Eldon, Iowa

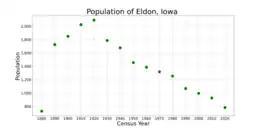
The population of Eldon, Iowa from US census data

Eldon is located in the southeast corner of Wapello County eleven miles southeast of Ottumwa on the northeast bank of the Des Moines River across the river from the Soap creek confluence. Iowa Highway 16 passes through the community. The Eldon Water Management Area is across the river in adjacent Davis County two miles to the southwest along Soap Creek.